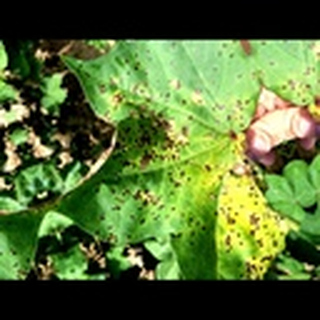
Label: cotton_target_spot